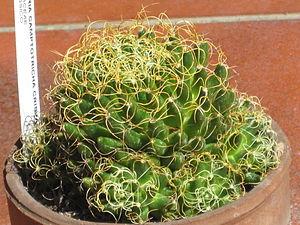
Mammillaria est un genre majeur de la famille des Cactaceae. Il est composé d'environ 180 espèces.